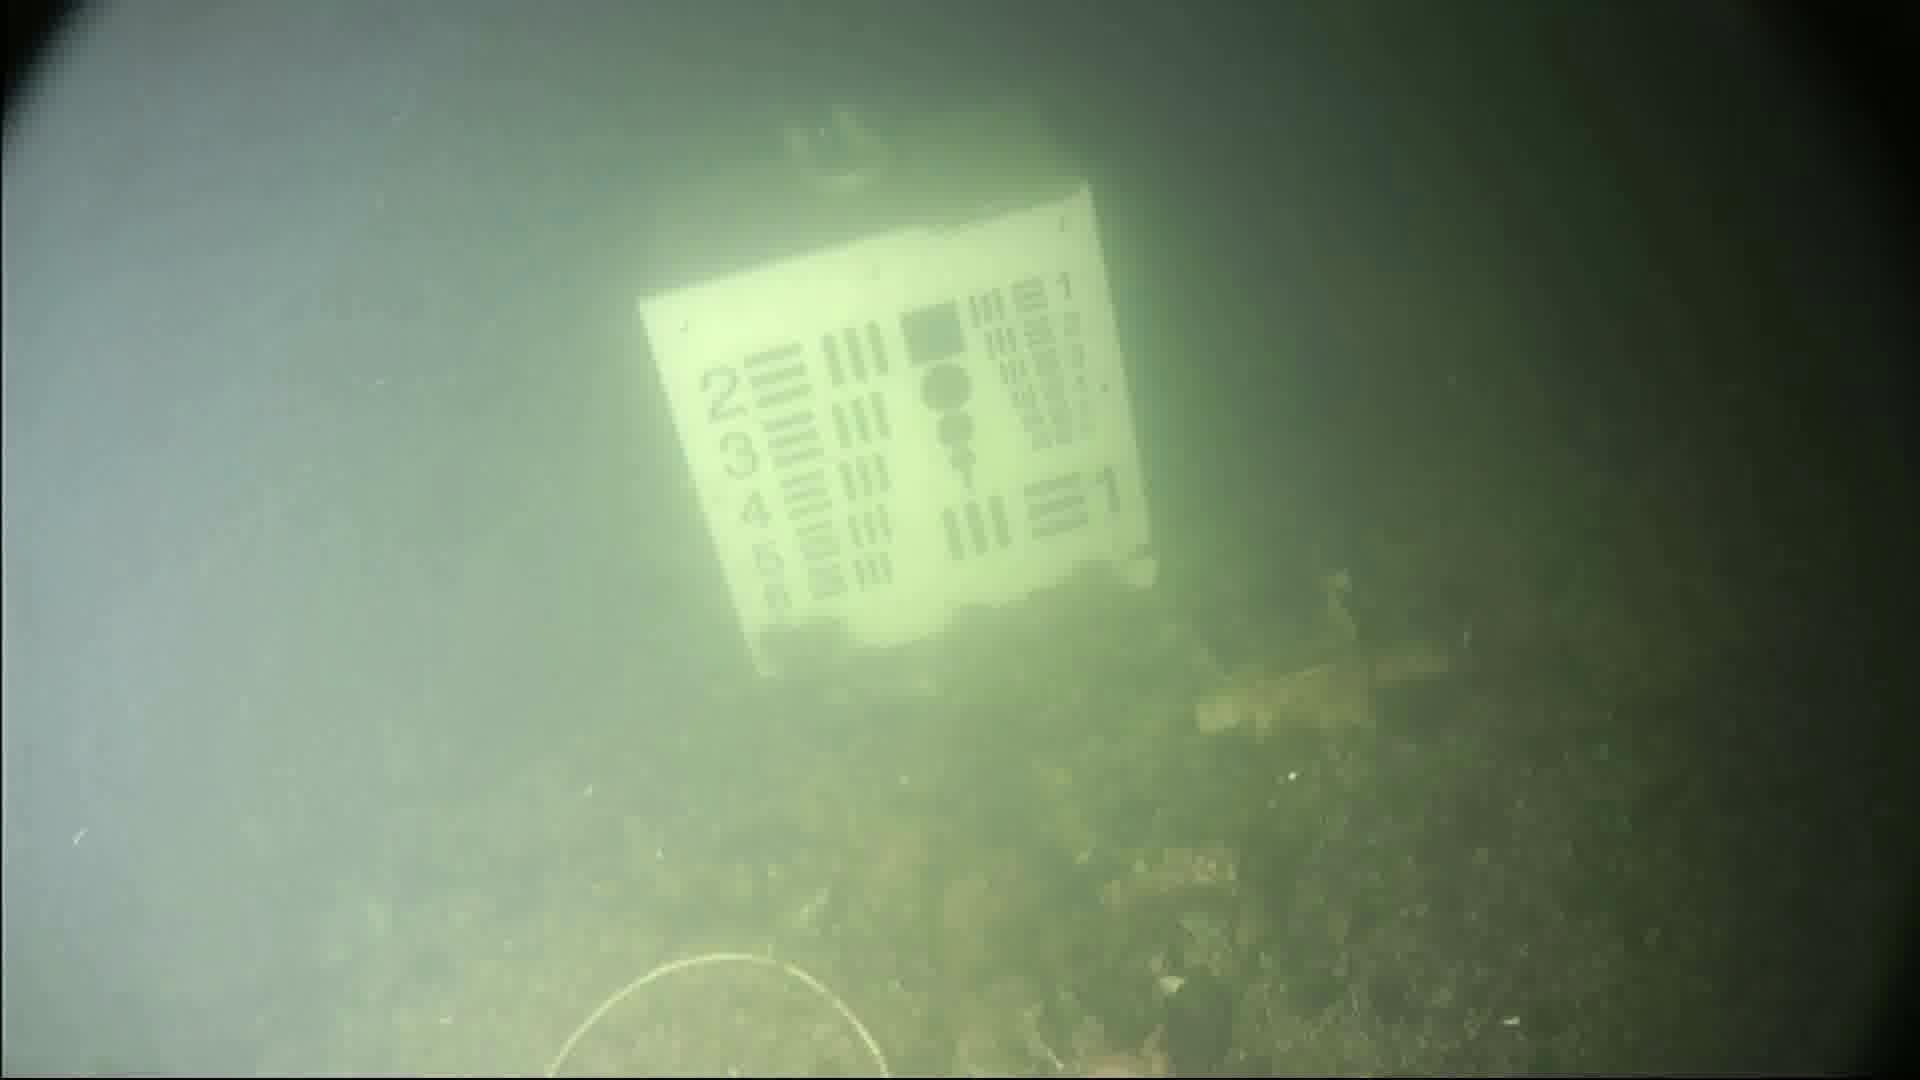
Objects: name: crab